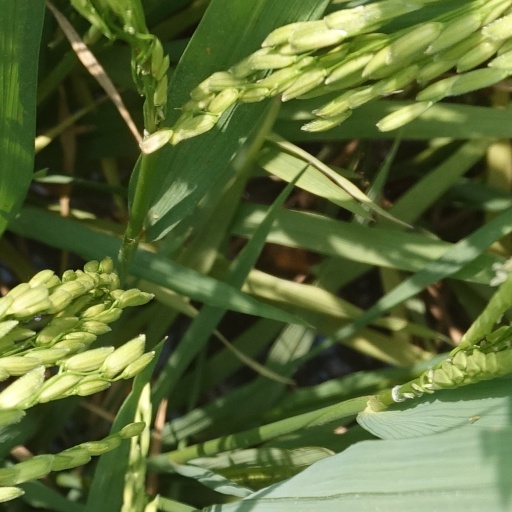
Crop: rice